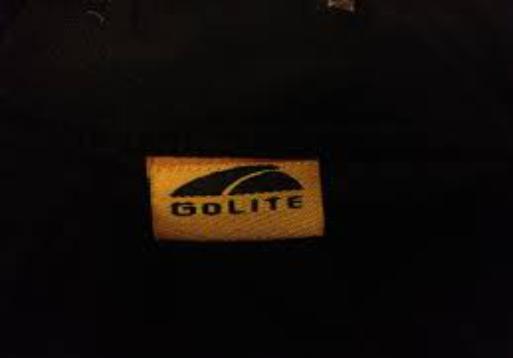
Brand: Golite
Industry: Clothes